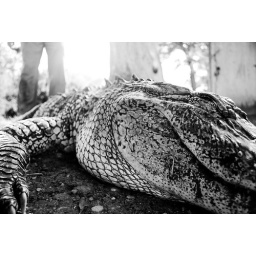
alligator in black and white - refugio county, texas